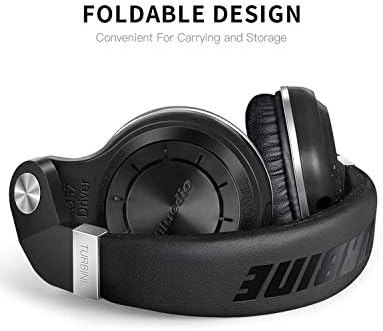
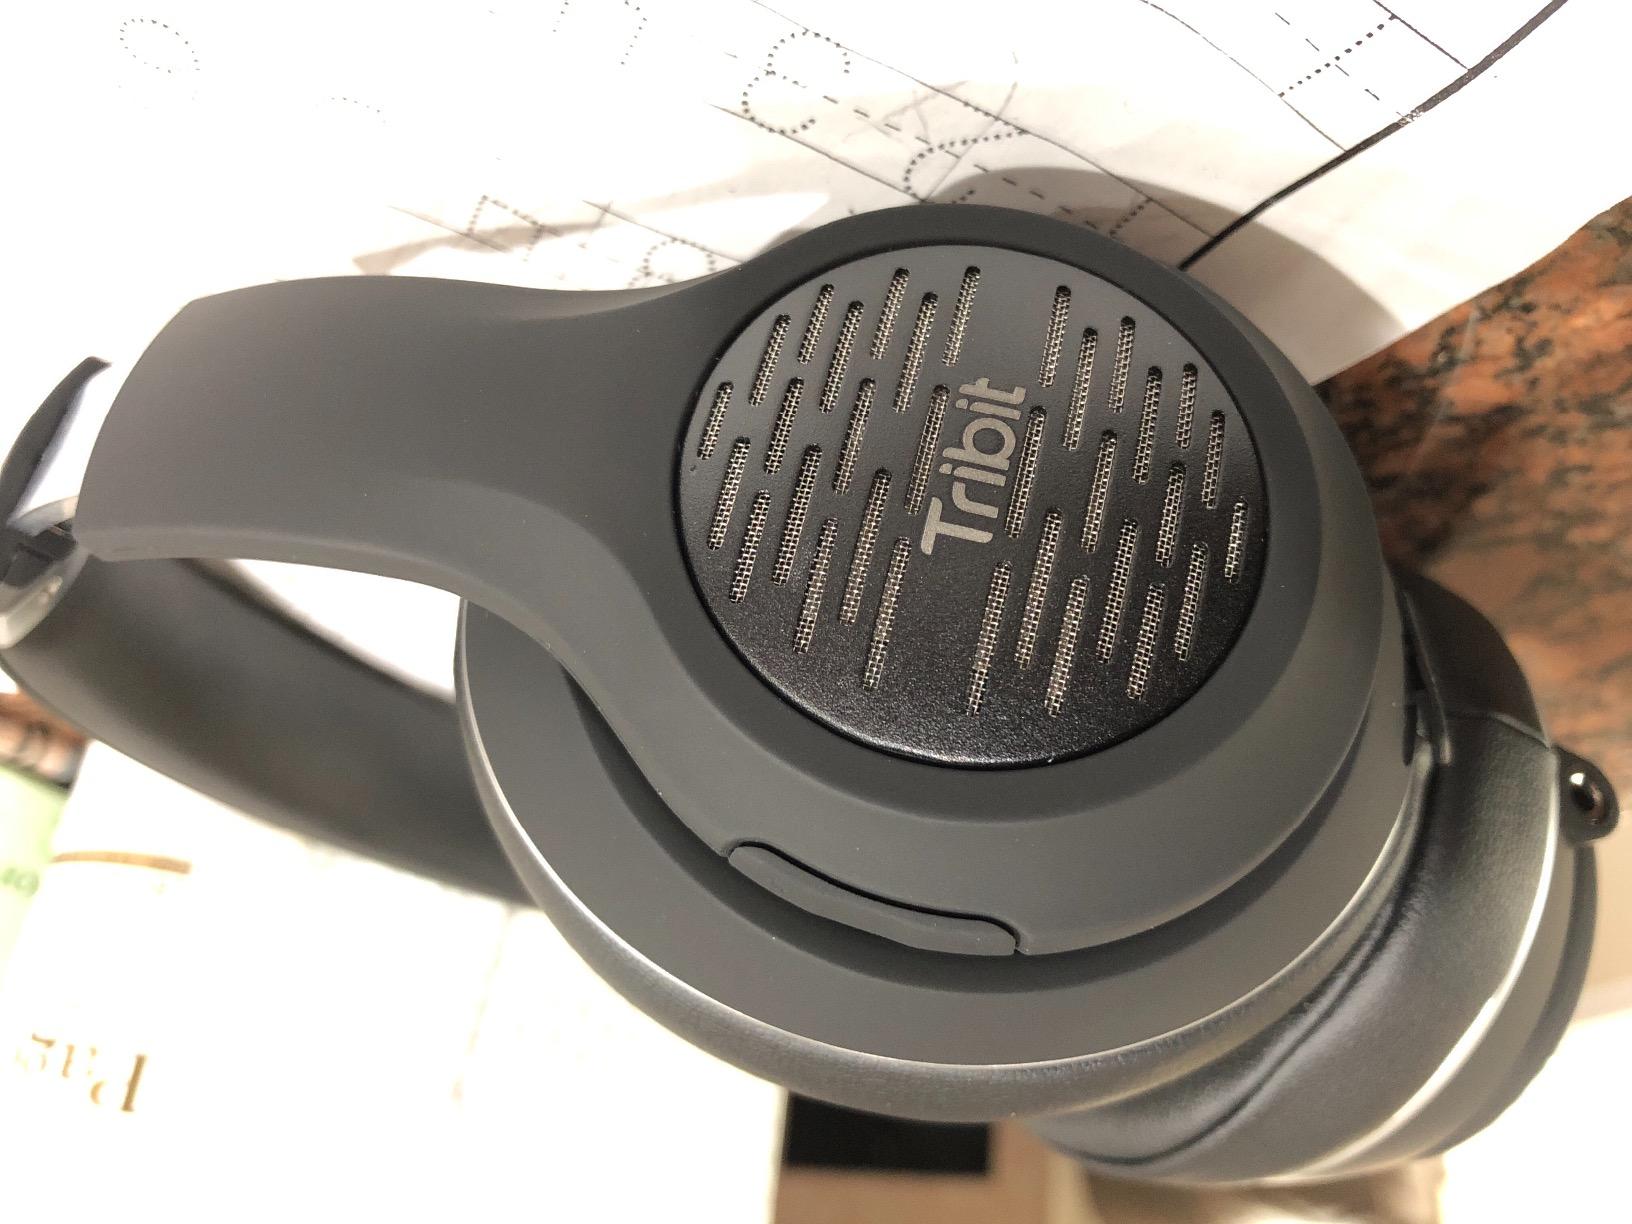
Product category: headphones
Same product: no